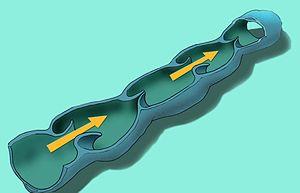
Les flèches jaunes indiquent le sens de circulation de la lymphe, propulsée par la contraction de chaque cellule (dite lymphangion) quand la valvule amont de ferme sous l'effet de la pression interne de la lymphe accumulée dans une cellule. Comme la paroi des vaisseaux sanguins, cette paroi n'est pas étanche et les globules blancs peuvent la franchir.
Les lymphangions sont les unités fonctionnelles valvulées constituant chaque « train » ou d'un vaisseau lymphatique.